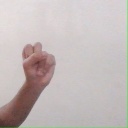
अक्षर: स